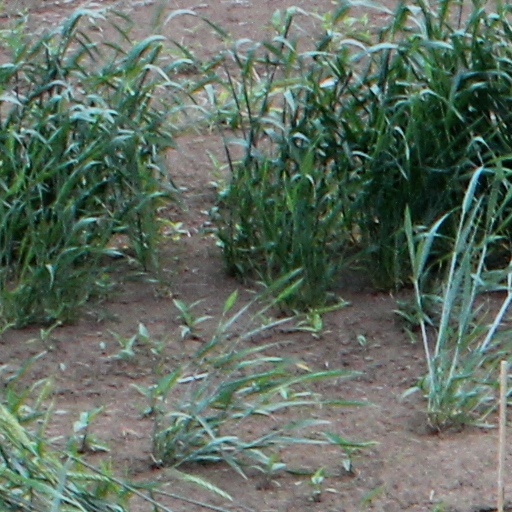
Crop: wheat